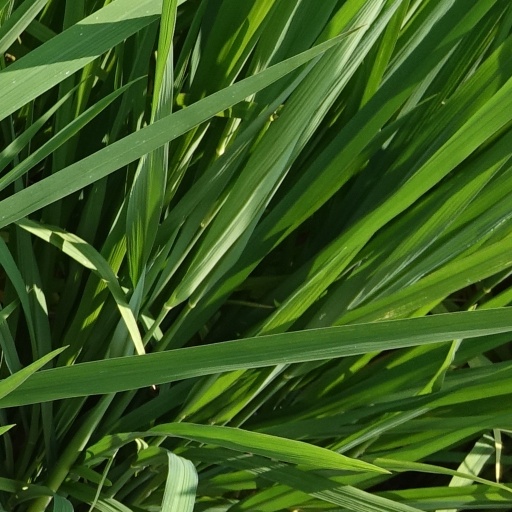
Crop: rice